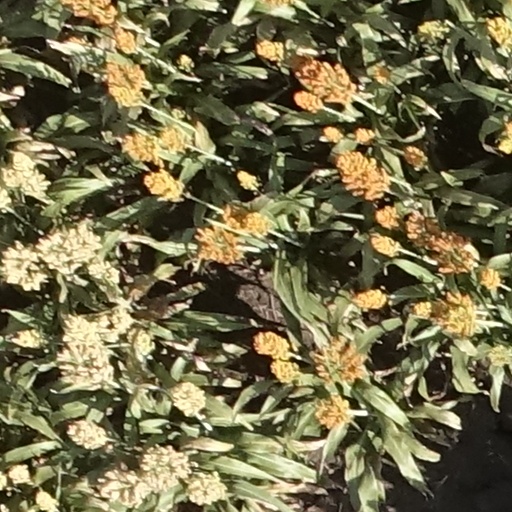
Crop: sorghum